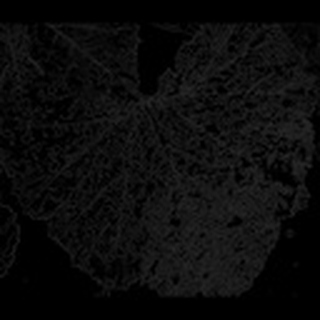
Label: cotton_powdery_mildew